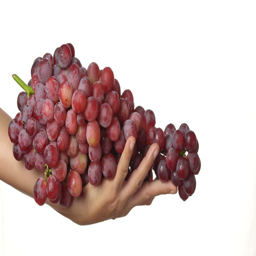
male hands holding a plate of grape